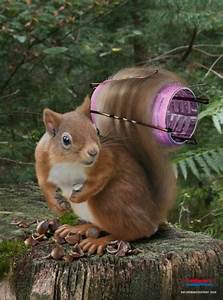
Label: squirrel